Injune railway line

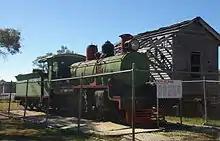
C17 locomotive from the Camp Mountain railway accident is now on display at the former Injune railway station

The Injune Branch Railway was a railway in Queensland, Australia. After the Western Line reached Roma in south-western Queensland in September 1880, there was a plan to foster land settlement as far as Mount Hutton about to the north. A branch line from Roma about to Orallo was approved in 1911 and construction began in 1914. Roma Town Council met one third of the construction cost and it opened on 19 September 1916. Sidings were established en route at Ona Ona, Tineen, Minka, Euthulla, Nullawurt, Yingerbay, Kingull, Nareeten, Oogara, Eumina and Moorta. Three trains a week serviced the line, which followed a path to the west of the present day Carnarvon Highway.